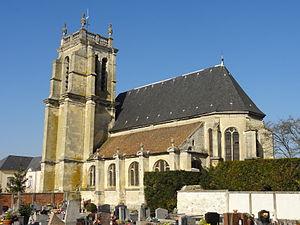
Vue d'ensemble depuis le sud-est.
L'église Saint-Martin est une église catholique paroissiale située à Attainville, en France.